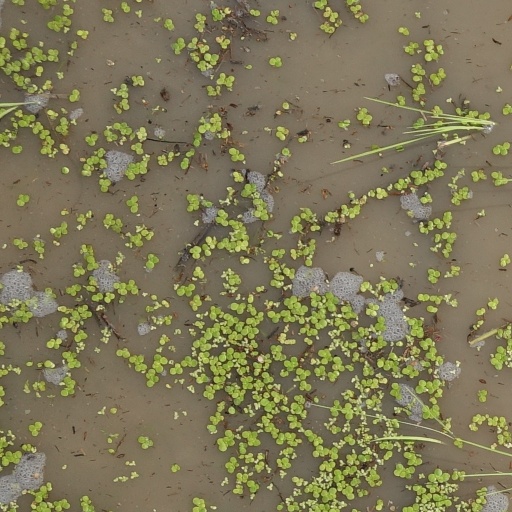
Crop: rice